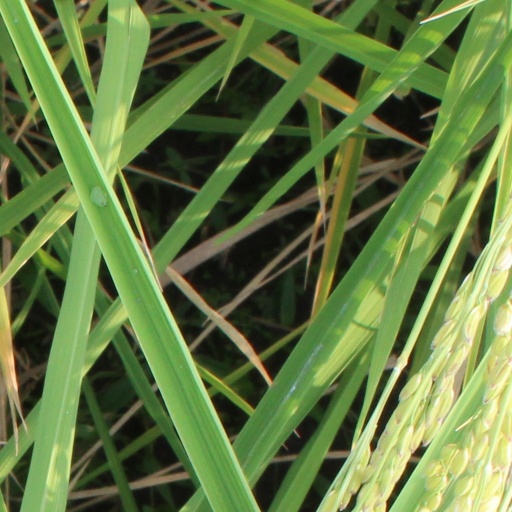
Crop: rice